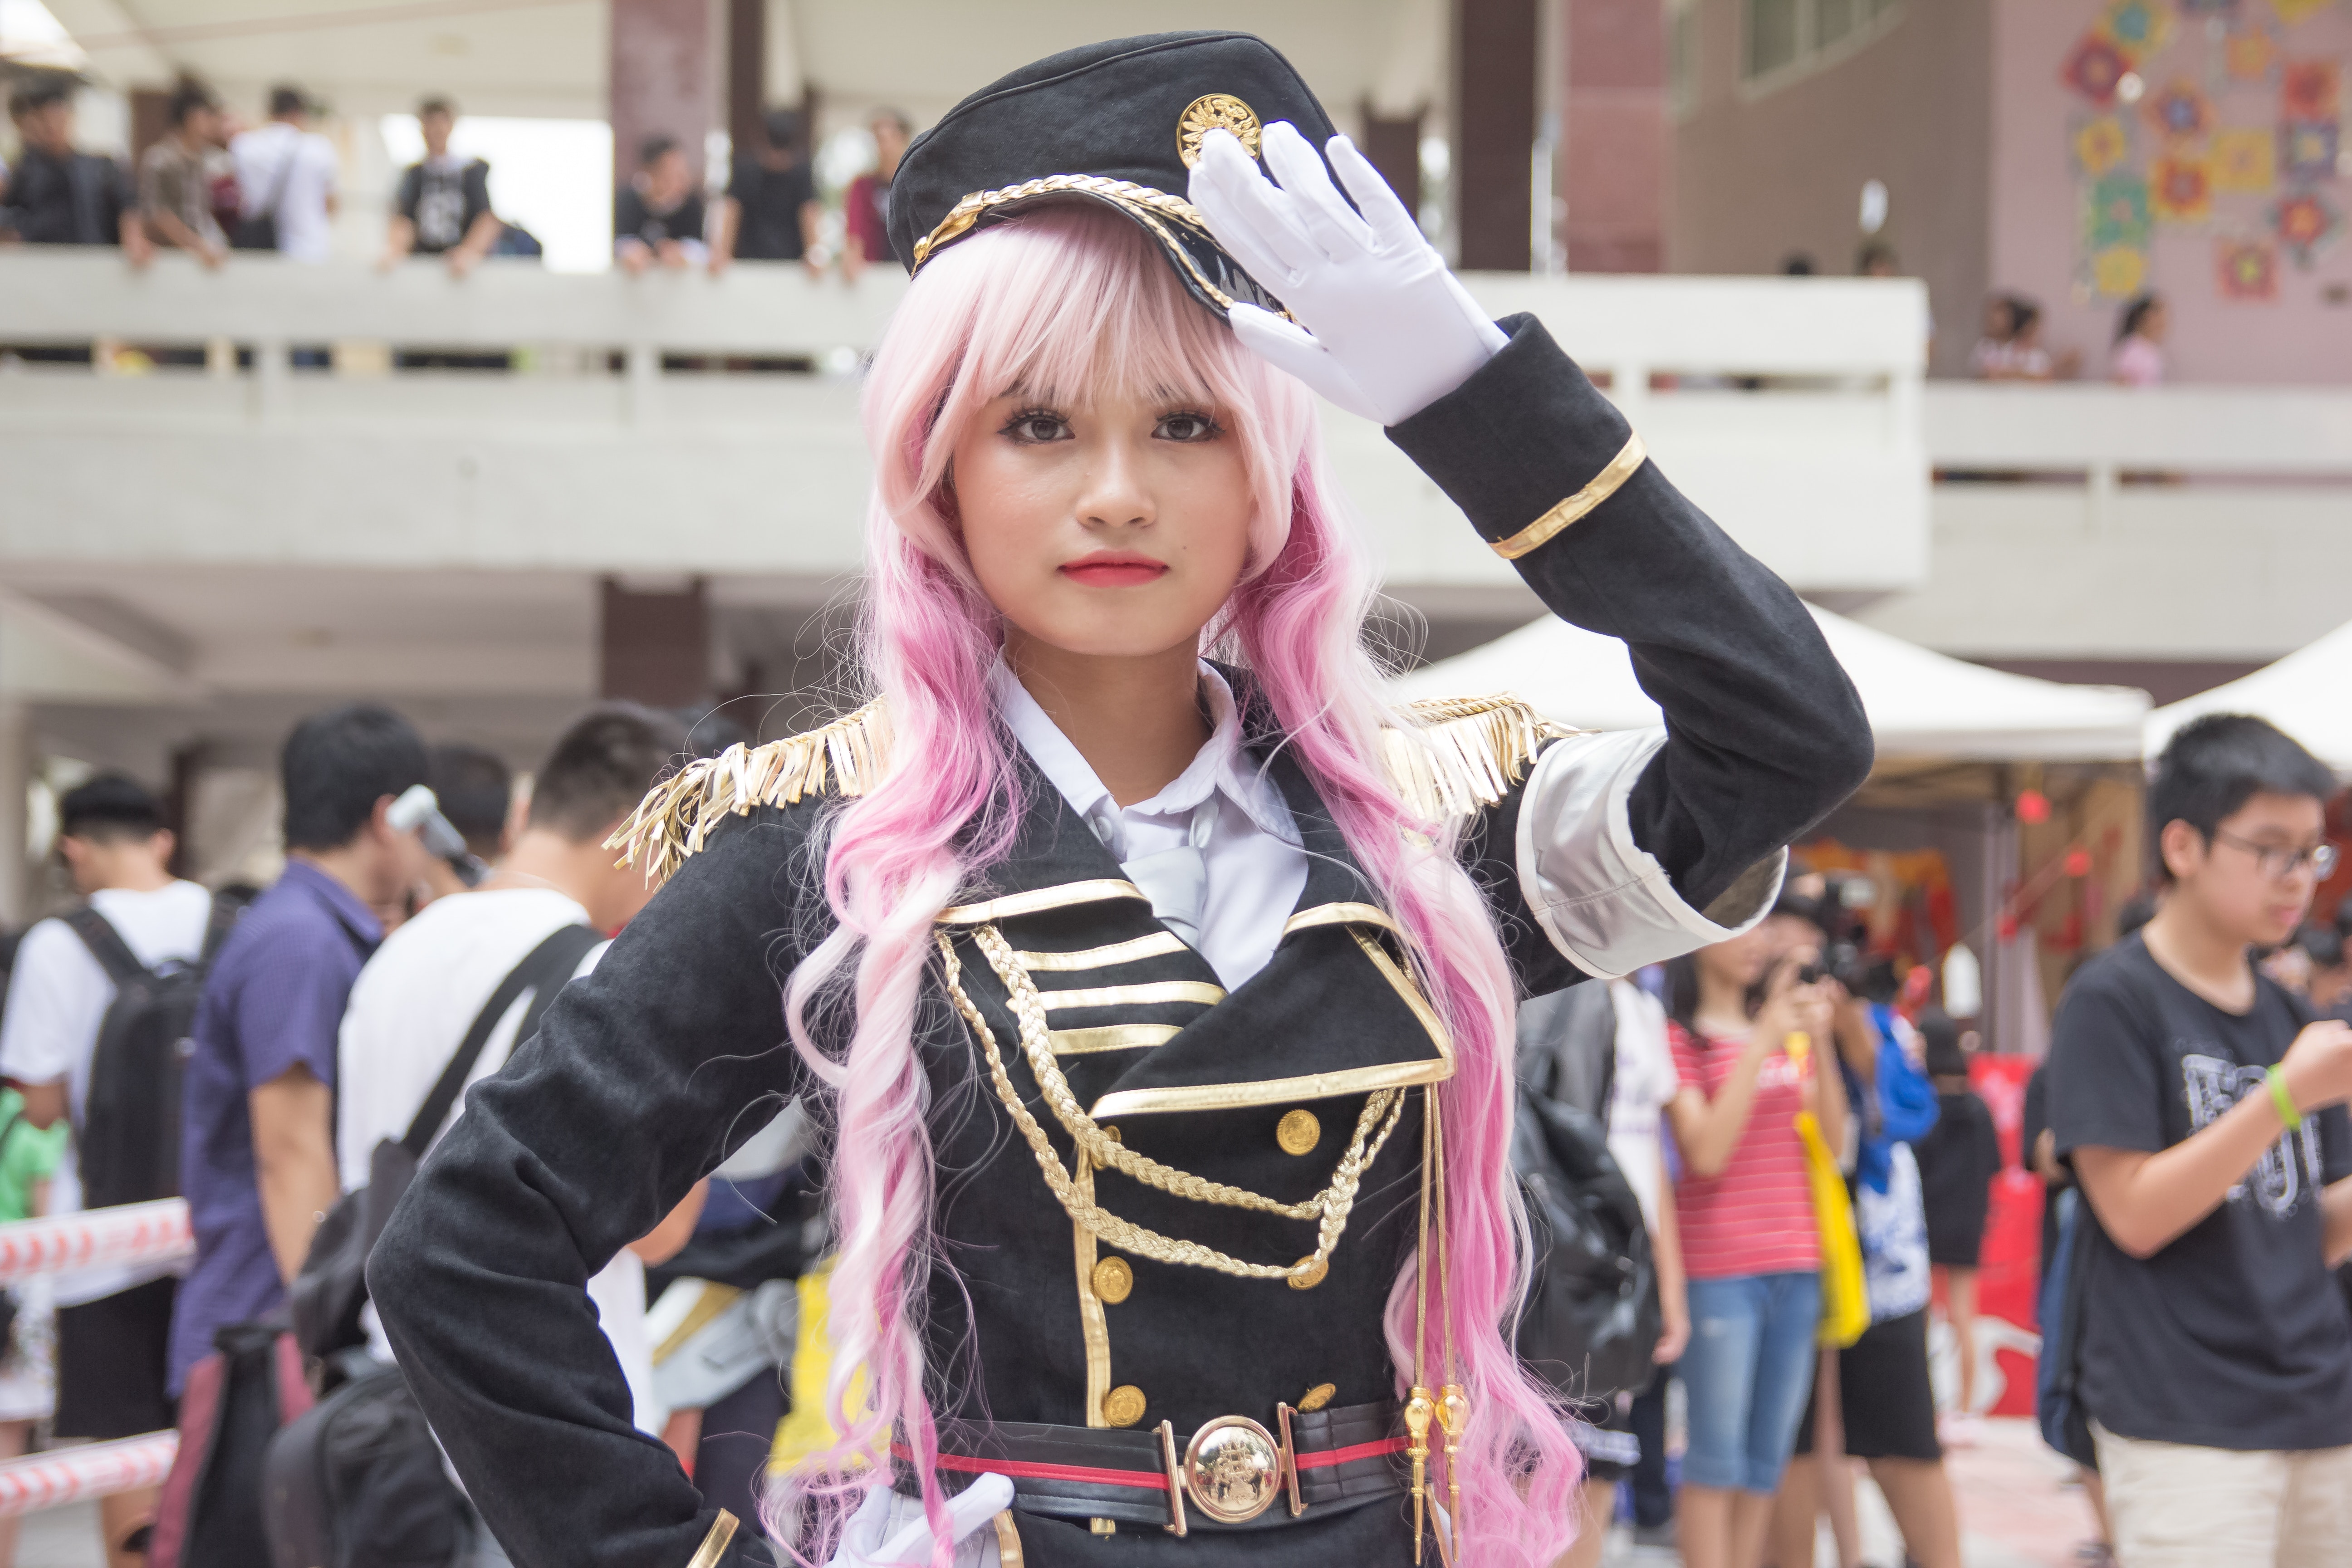
clothing, costume, cosplay, Suit actor, long hair, event, animation, hair coloring, anime